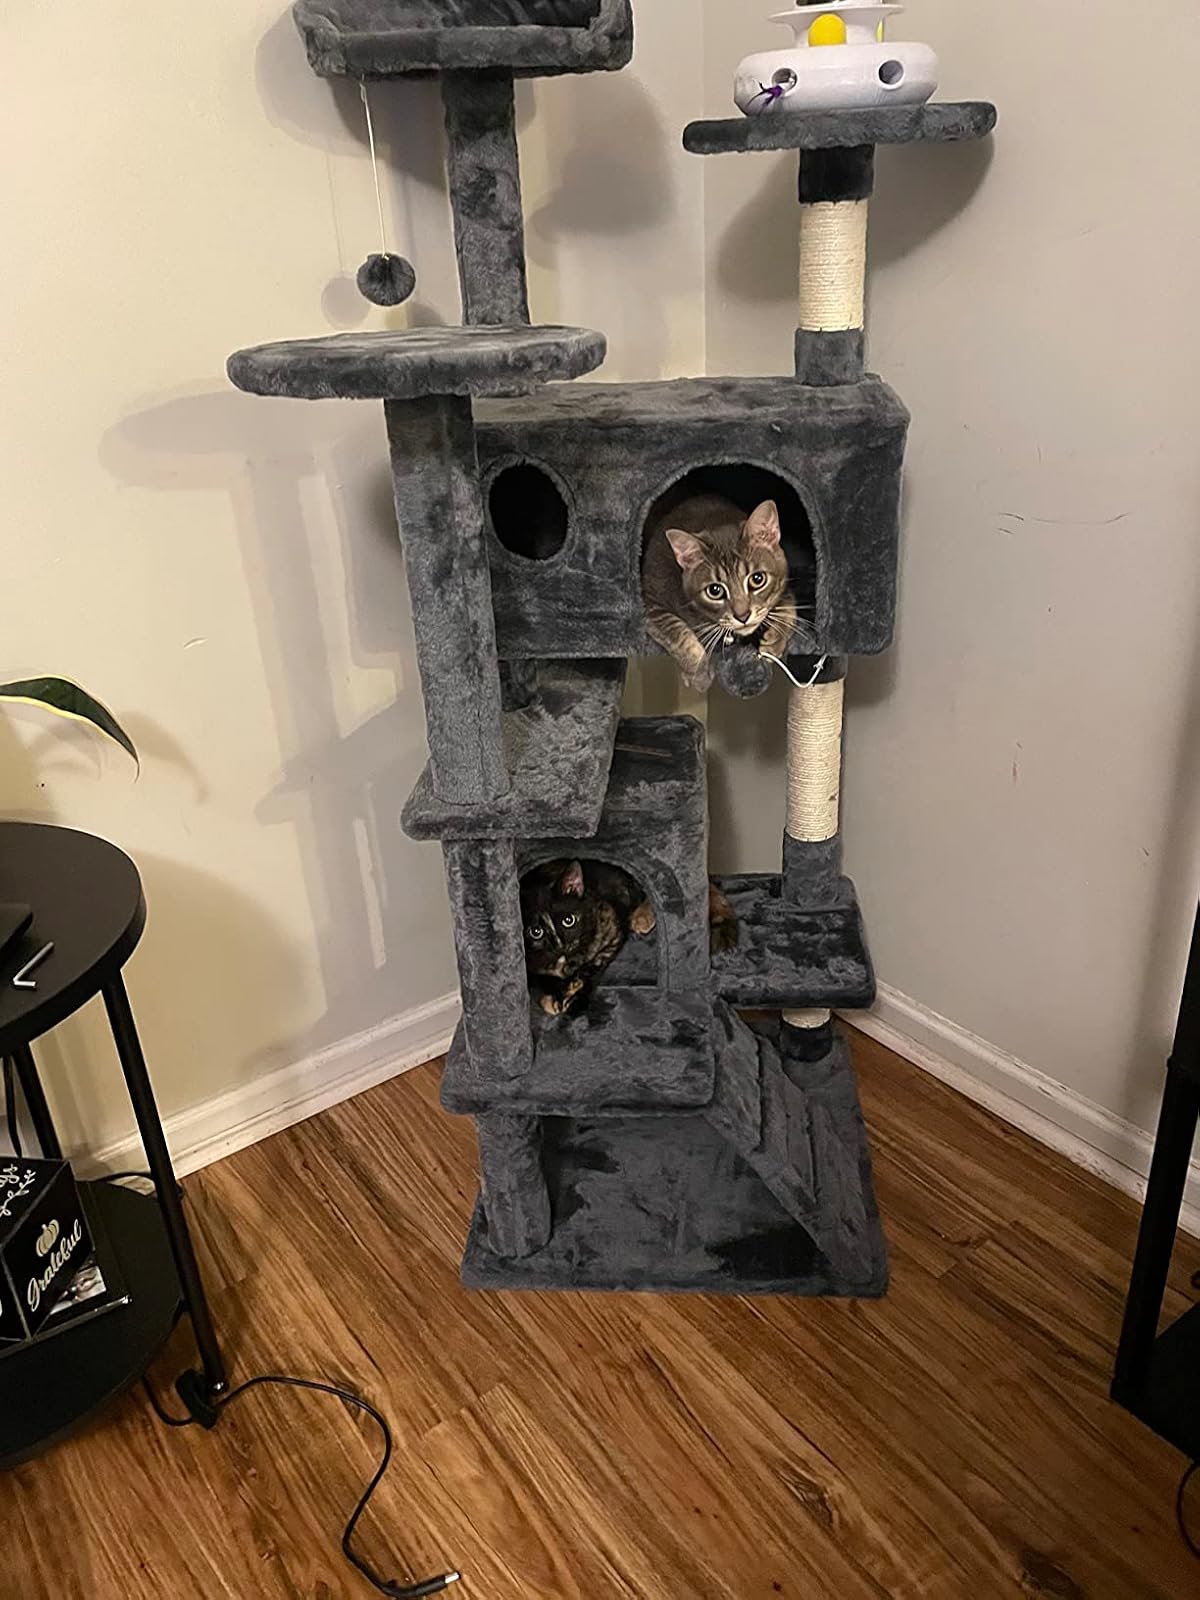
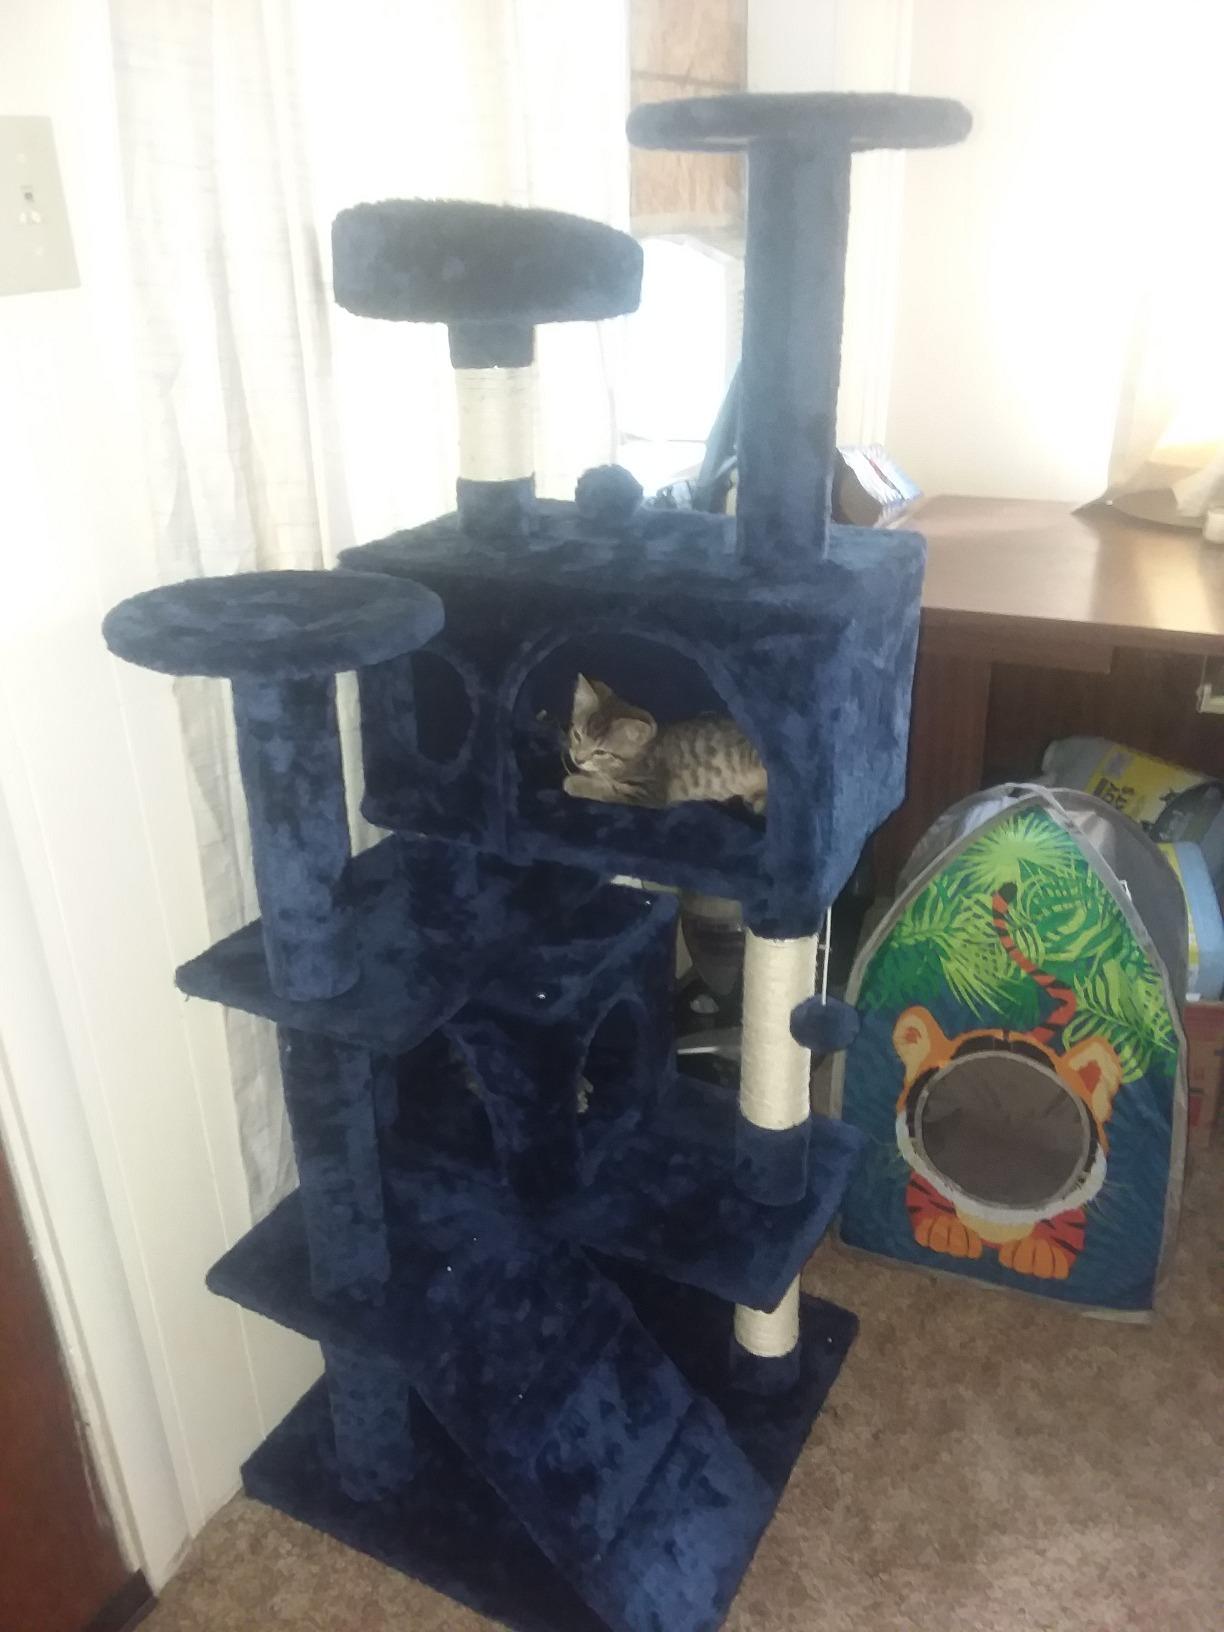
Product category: items_cat tree
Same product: no